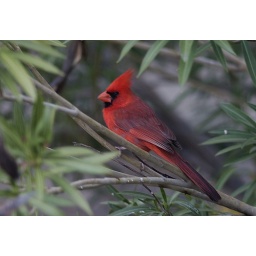
A male cardinal in Black Canyon, AZ